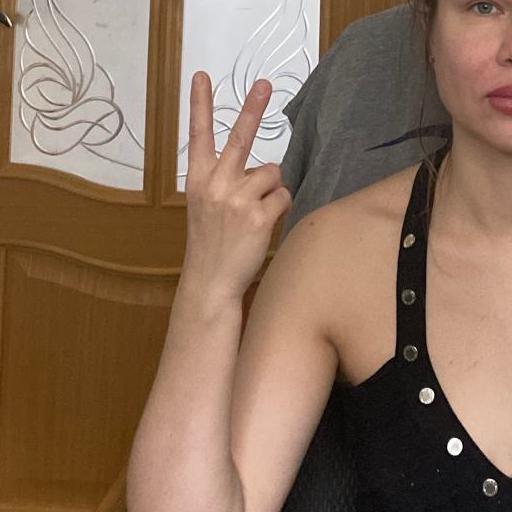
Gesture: peace_inverted